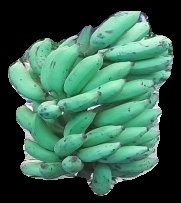
Variety: elakki-bale
Grade: grade3